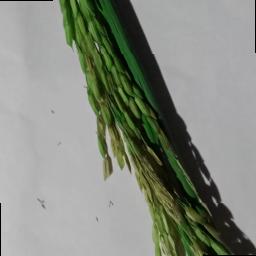
Label: Rice___Neck_Blast